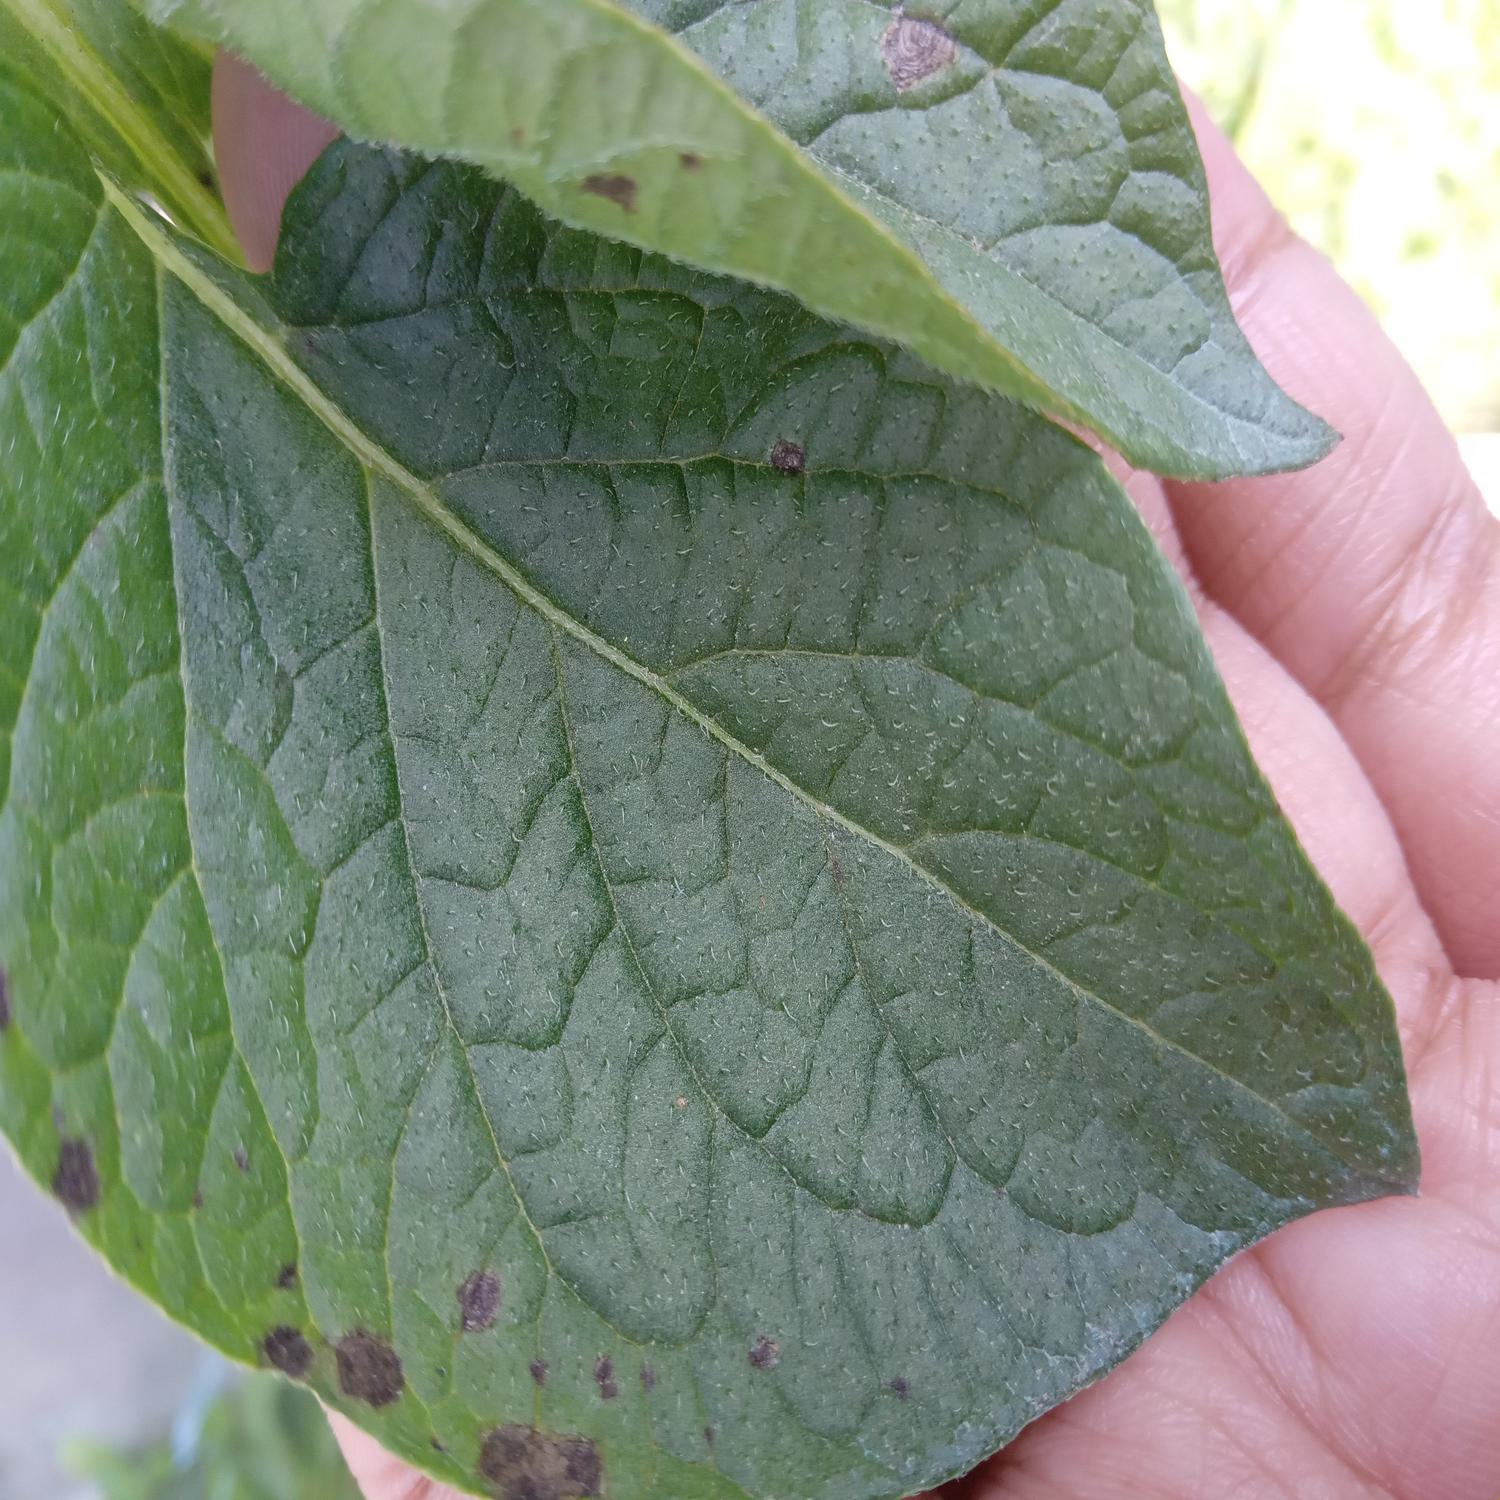
Label: Fungi